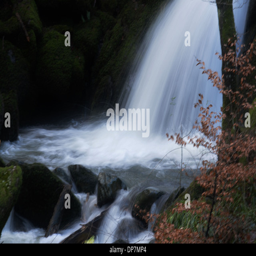
waterfalls and rivers , rivers were flowing strong after heavy rains